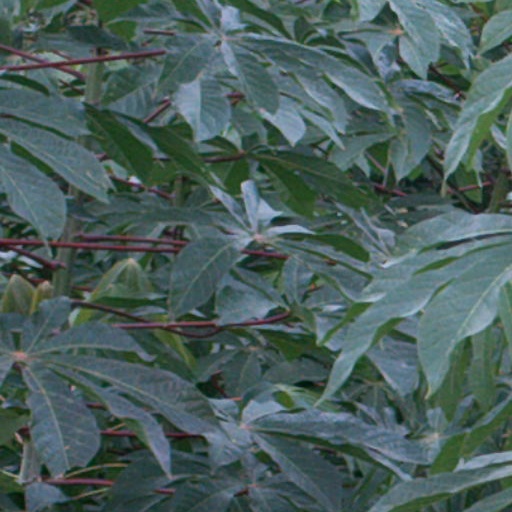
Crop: cassava